Hot-blooded horse

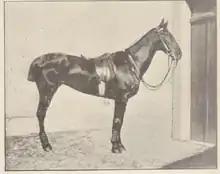
Mare "close to the blood", three-quarters Thoroughbred, in 1898

According to the ethnologist Bernadette Lizet, the concept of "blood" in the horse is part of an ideological battle between the bourgeoisie, which uses the draft horse and the Thoroughbred, and the aristocracy, which uses the Arabian saddle horse, which seeks "purity" and lines qualified as "blood". This conflict, mixing equine aesthetics and class conflict, had its origins in the 1760s, when quarrels broke out between supporters of the Arabian horse and supporters of the Thoroughbred, at a time when equine breeding was dominated by the "tyranny of aristocratic linkings”. Great importance was attached to the genealogical ancestry of horses, while the saddle horse was increasingly considered anachronistic. Lizet describes the 19th century as "the century of the overbidding on the 'blood' of horses", through the increasing search for speed on the part of their breeders and users, who felt threatened by the "transport revolution", in the midst of industrialization.